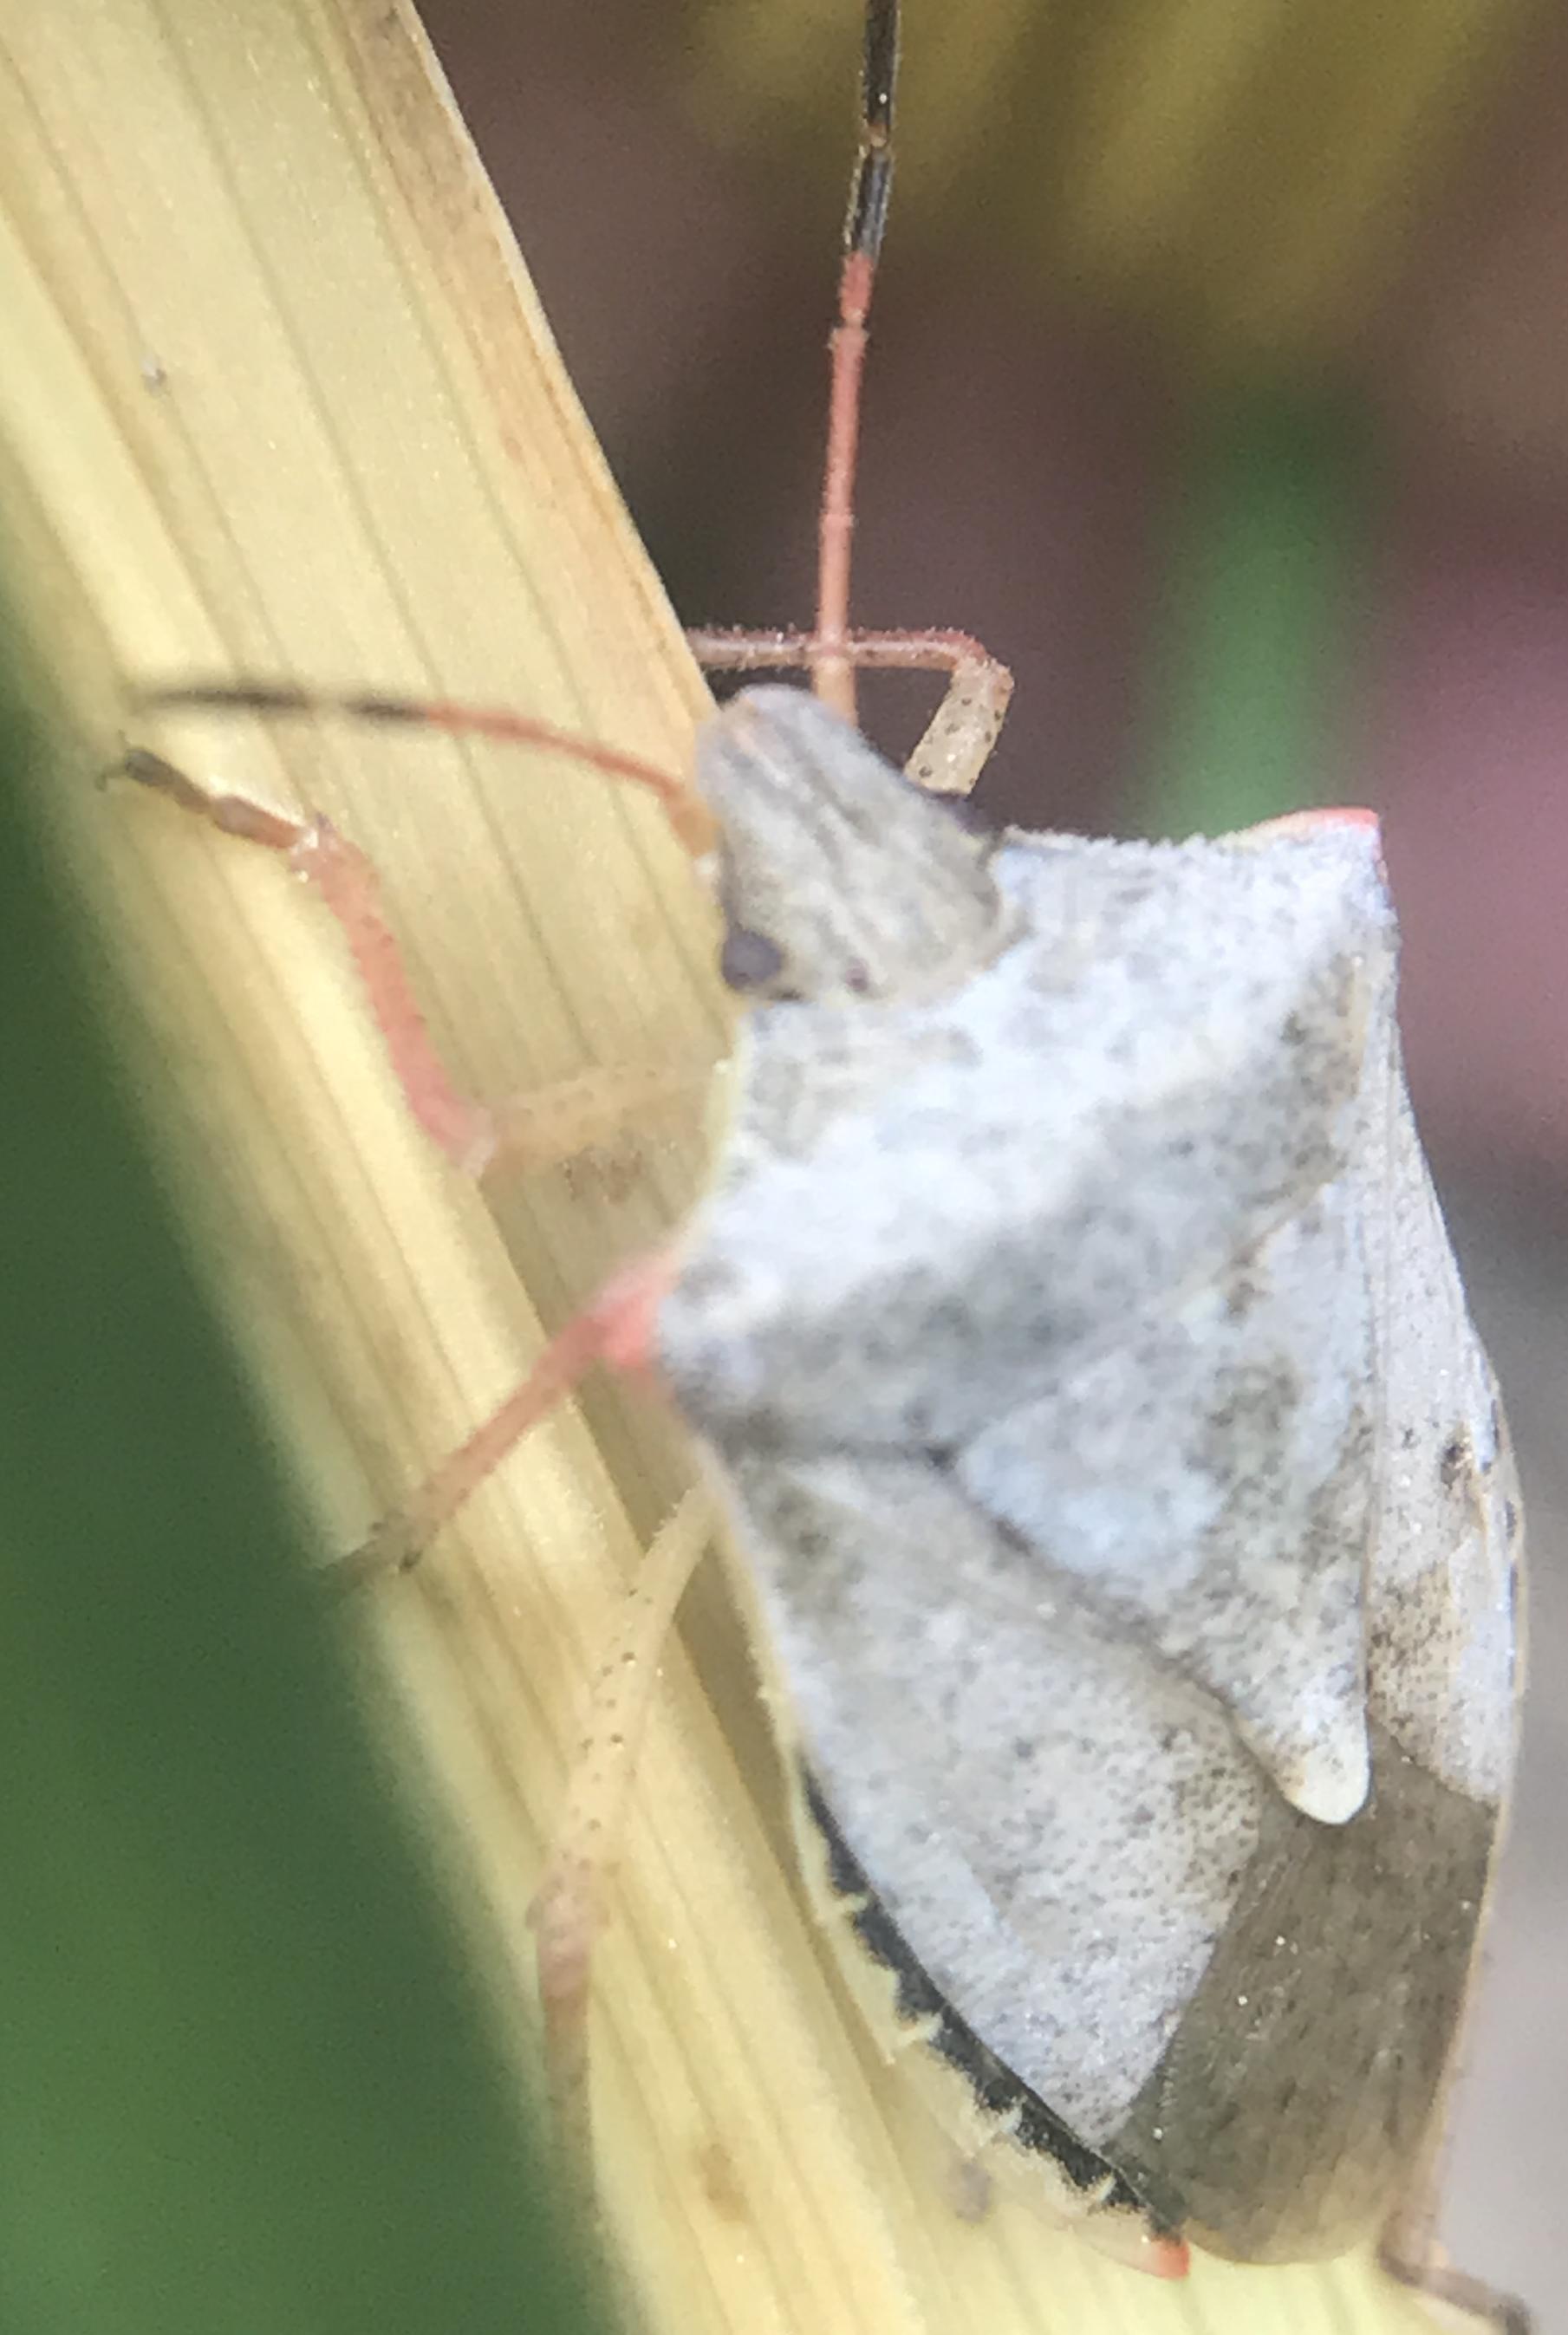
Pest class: stink_bug